Fiat Regata

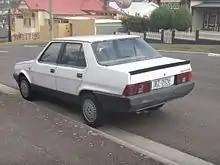
Pre facelift Fiat Regata S (Australia)

The Regata, unveiled at the Frankfurt Motor Show in September 1983, was developed from the pre facelift Ritmo (which had been known in United Kingdom and United States markets as the Fiat Strada) and utilised almost all the mechanicals, although the wheelbase was stretched slightly. It was also aimed at a higher price point with an improved level of trim and standard equipment compared to the Ritmo/Strada upon which it was based, mirroring a trend among European manufacturers to push the sedan versions of C-segment hatchbacks more upmarket (similar to contemporaries such as the Ford Orion and Volkswagen Jetta).